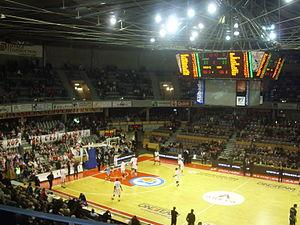
Match d'Euroligue 2012-2013 entre l'Elan Chalon et Sienne
L'Élan sportif chalonnais est un club professionnel français de basket-ball appartenant à l'élite du championnat de France. Il est basé dans la ville de Chalon-sur-Saône en Saône-et-Loire. Le club évolue actuellement au Colisée, une salle d'une capacité de 4 000 places assises depuis 2001 puis 5 000 places assises en 2012 puis 4 948 places en 2015 et finalement 4 540 places en 2017. Auparavant, l'Élan chalonnais jouait à la Maison des sports depuis 1970.
Les playoffs du championnat de France de Pro A opposent à l'issue de la saison régulière les huit meilleures équipes du championnat. Ils se déroulent en trois tours. Le vainqueur est couronné champion de France et accède directement à l'Euroligue.
Le Colisée est une salle omnisports située à Chalon-sur-Saône.